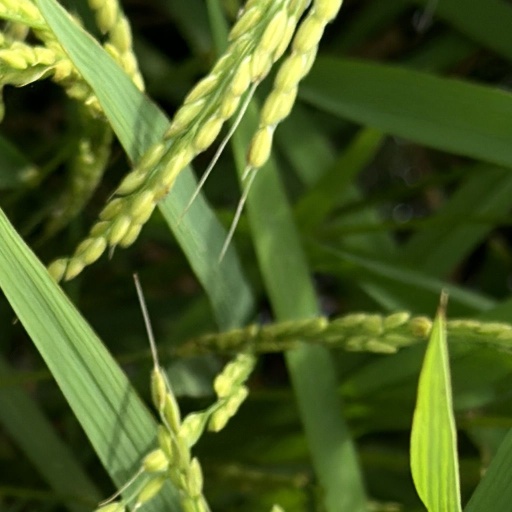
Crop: rice